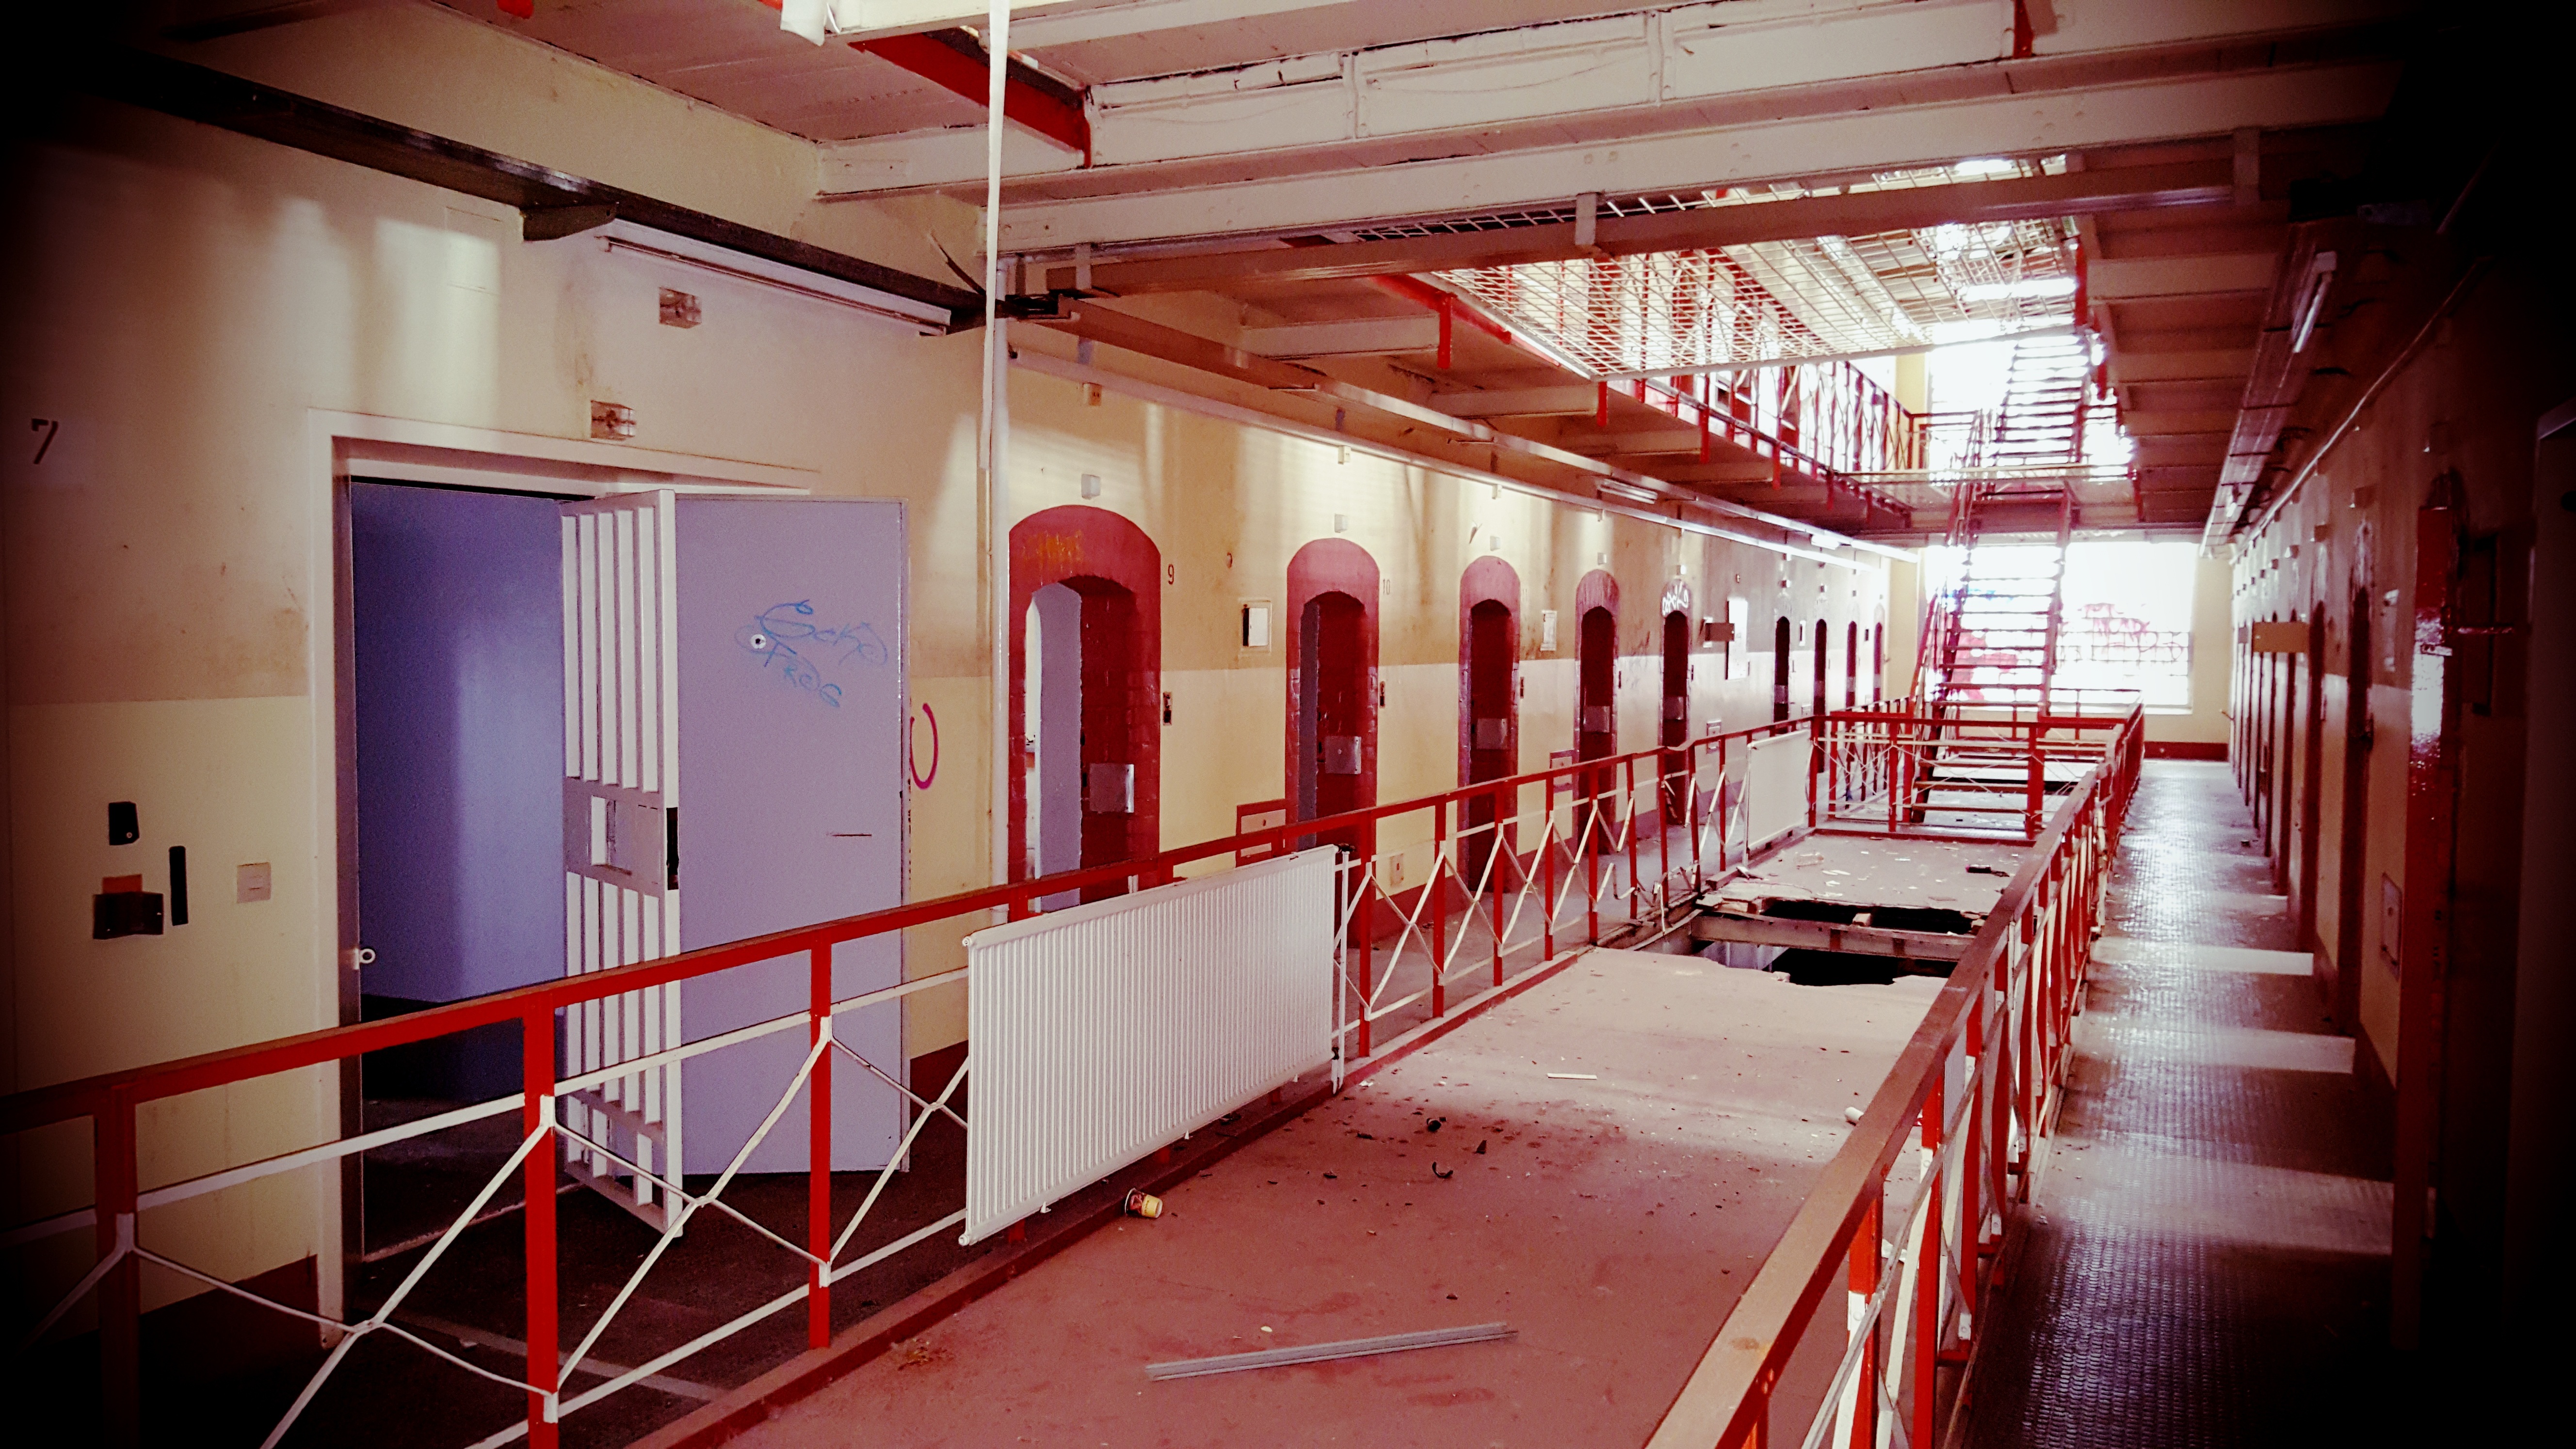
house, building, red, hall, color, historic building, interior design, prison, jail, historically, penitentiary, slammer, urban area